Uppsala Cathedral

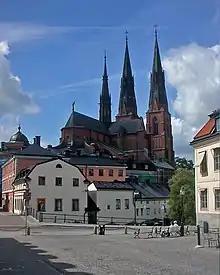
Uppsala Cathedral from Gamla Torget

About 1272, work began on building a new cathedral in Östra Aros near the Fyris River to the south. It was constructed on the site of the earlier stone church dedicated to the Holy Trinity, located almost exactly where the cathedral's chancel now stands. It was here that Sweden's patron saint Eric Jedvardsson had attended mass before he was murdered in 1160. The name of Uppsala was kept, and the surrounding town Östra Aros soon changed its name accordingly. The relics of Saint Eric, the treasure of Uppsala, were moved from Gamla Uppsala to the new site in 1273, along with the formal move of the archbishopric. The church was designed by French architects although the name of the author of the detailed initial plans who supervised work until 1281 has not been recorded. In 1287, a promissory note drawn up by the provost of Paris covers the expenses to be incurred by master builder Étienne de Bonneuil and his assistants in travelling to Sweden to work on the construction of a cathedral at Uppsala. Étienne is credited with work at the east and south chapels of the chancel, the transepts and probably the south portal, although in most of his work he appears to have meticulously followed the plans of his predecessor. Progress was slow as a result of the cold climate, the plague and many financial difficulties. It was not until the end of the 14th century that work on the initial plans was completed, thanks in particular to the contribution of the master builder Nikolaus från Västerås who began construction of the nave.